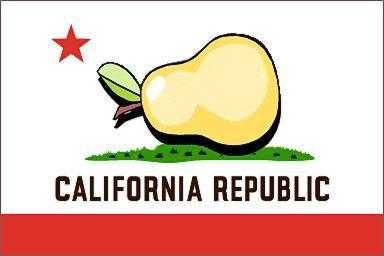
Label: Pear